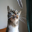
Label: cat